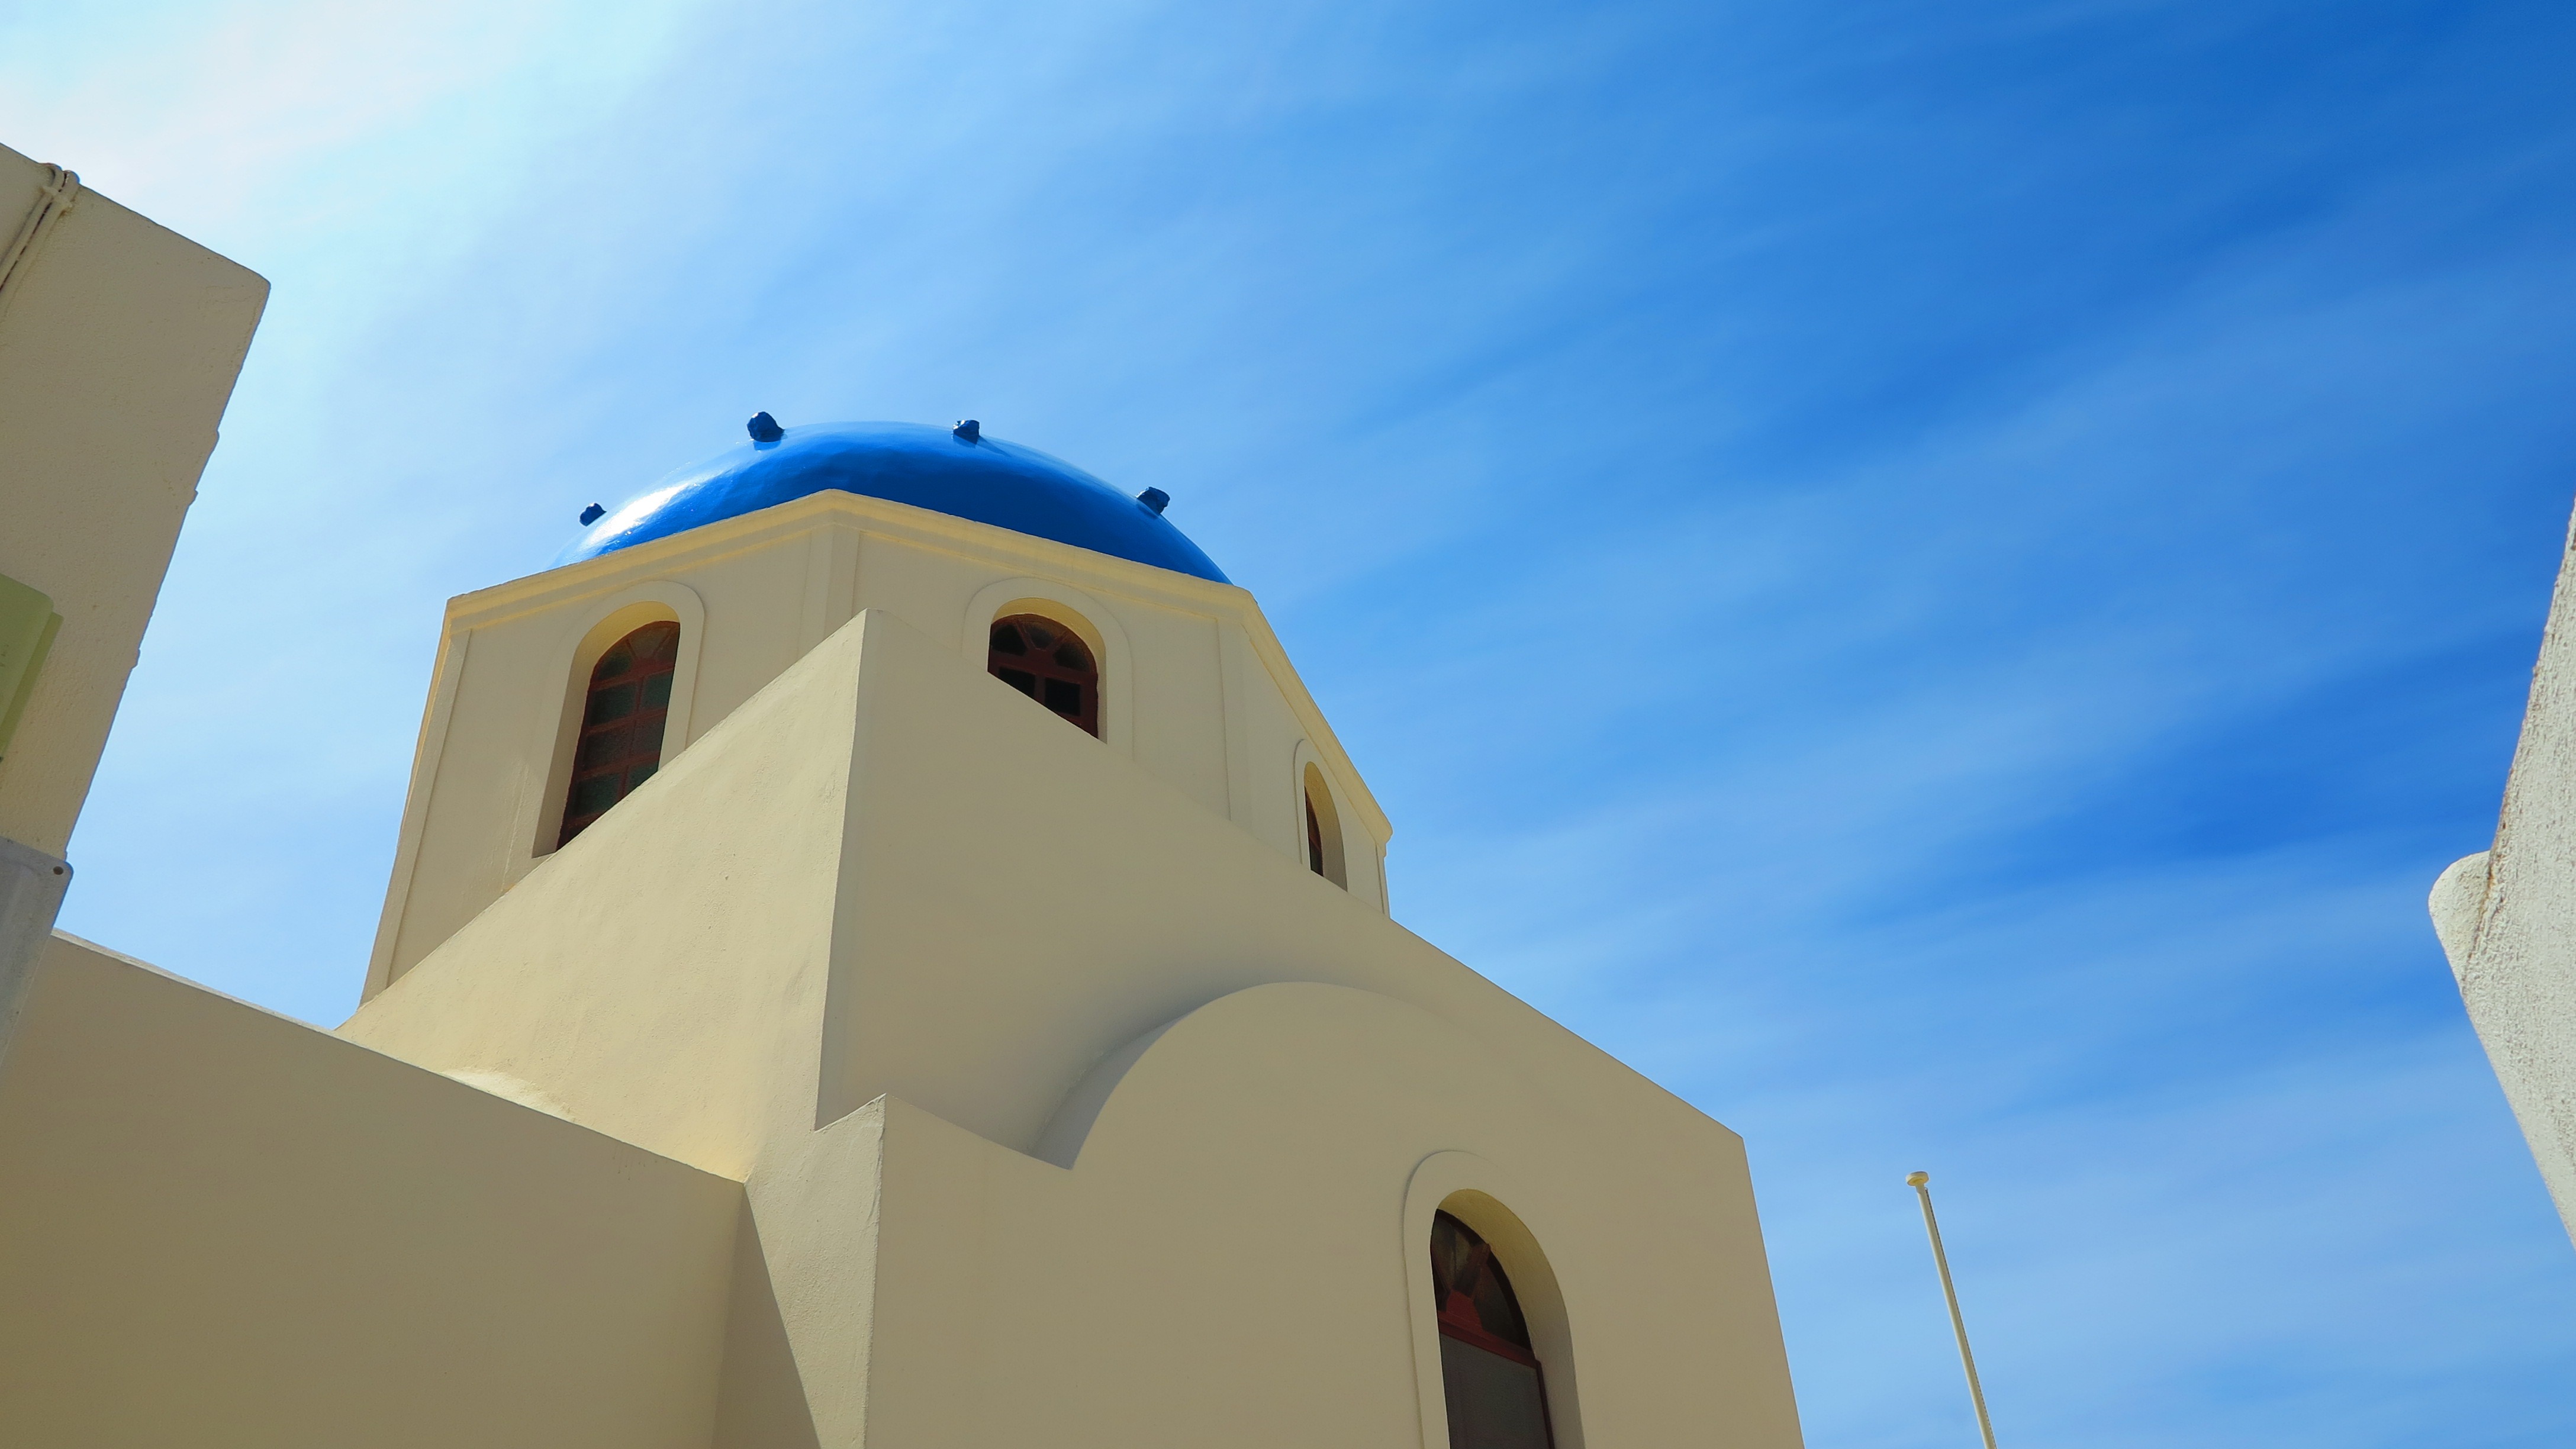
architecture, sky, building, tower, color, facade, blue, place of worship, santorini, greece, white houses, atmosphere of earth